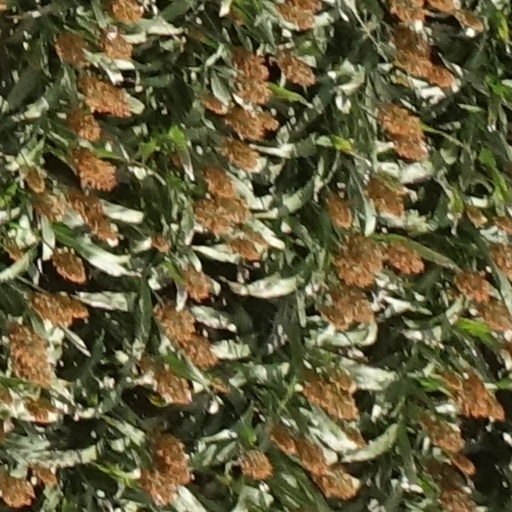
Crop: sorghum